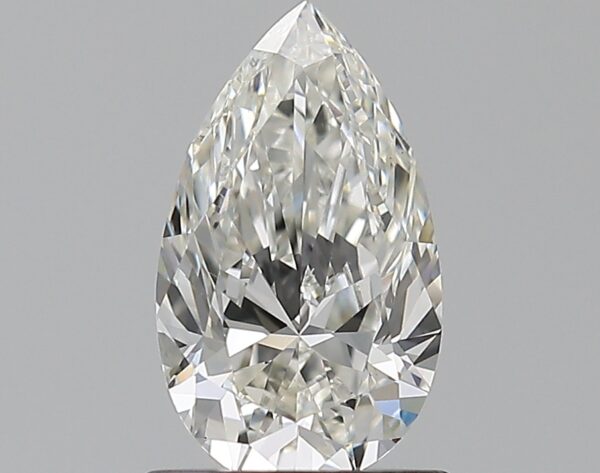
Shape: pear
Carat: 0.9
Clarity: VS1
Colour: H
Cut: EX
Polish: EX
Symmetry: VG
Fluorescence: M
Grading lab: GIA
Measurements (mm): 8.75 x 5.16 x 3.22